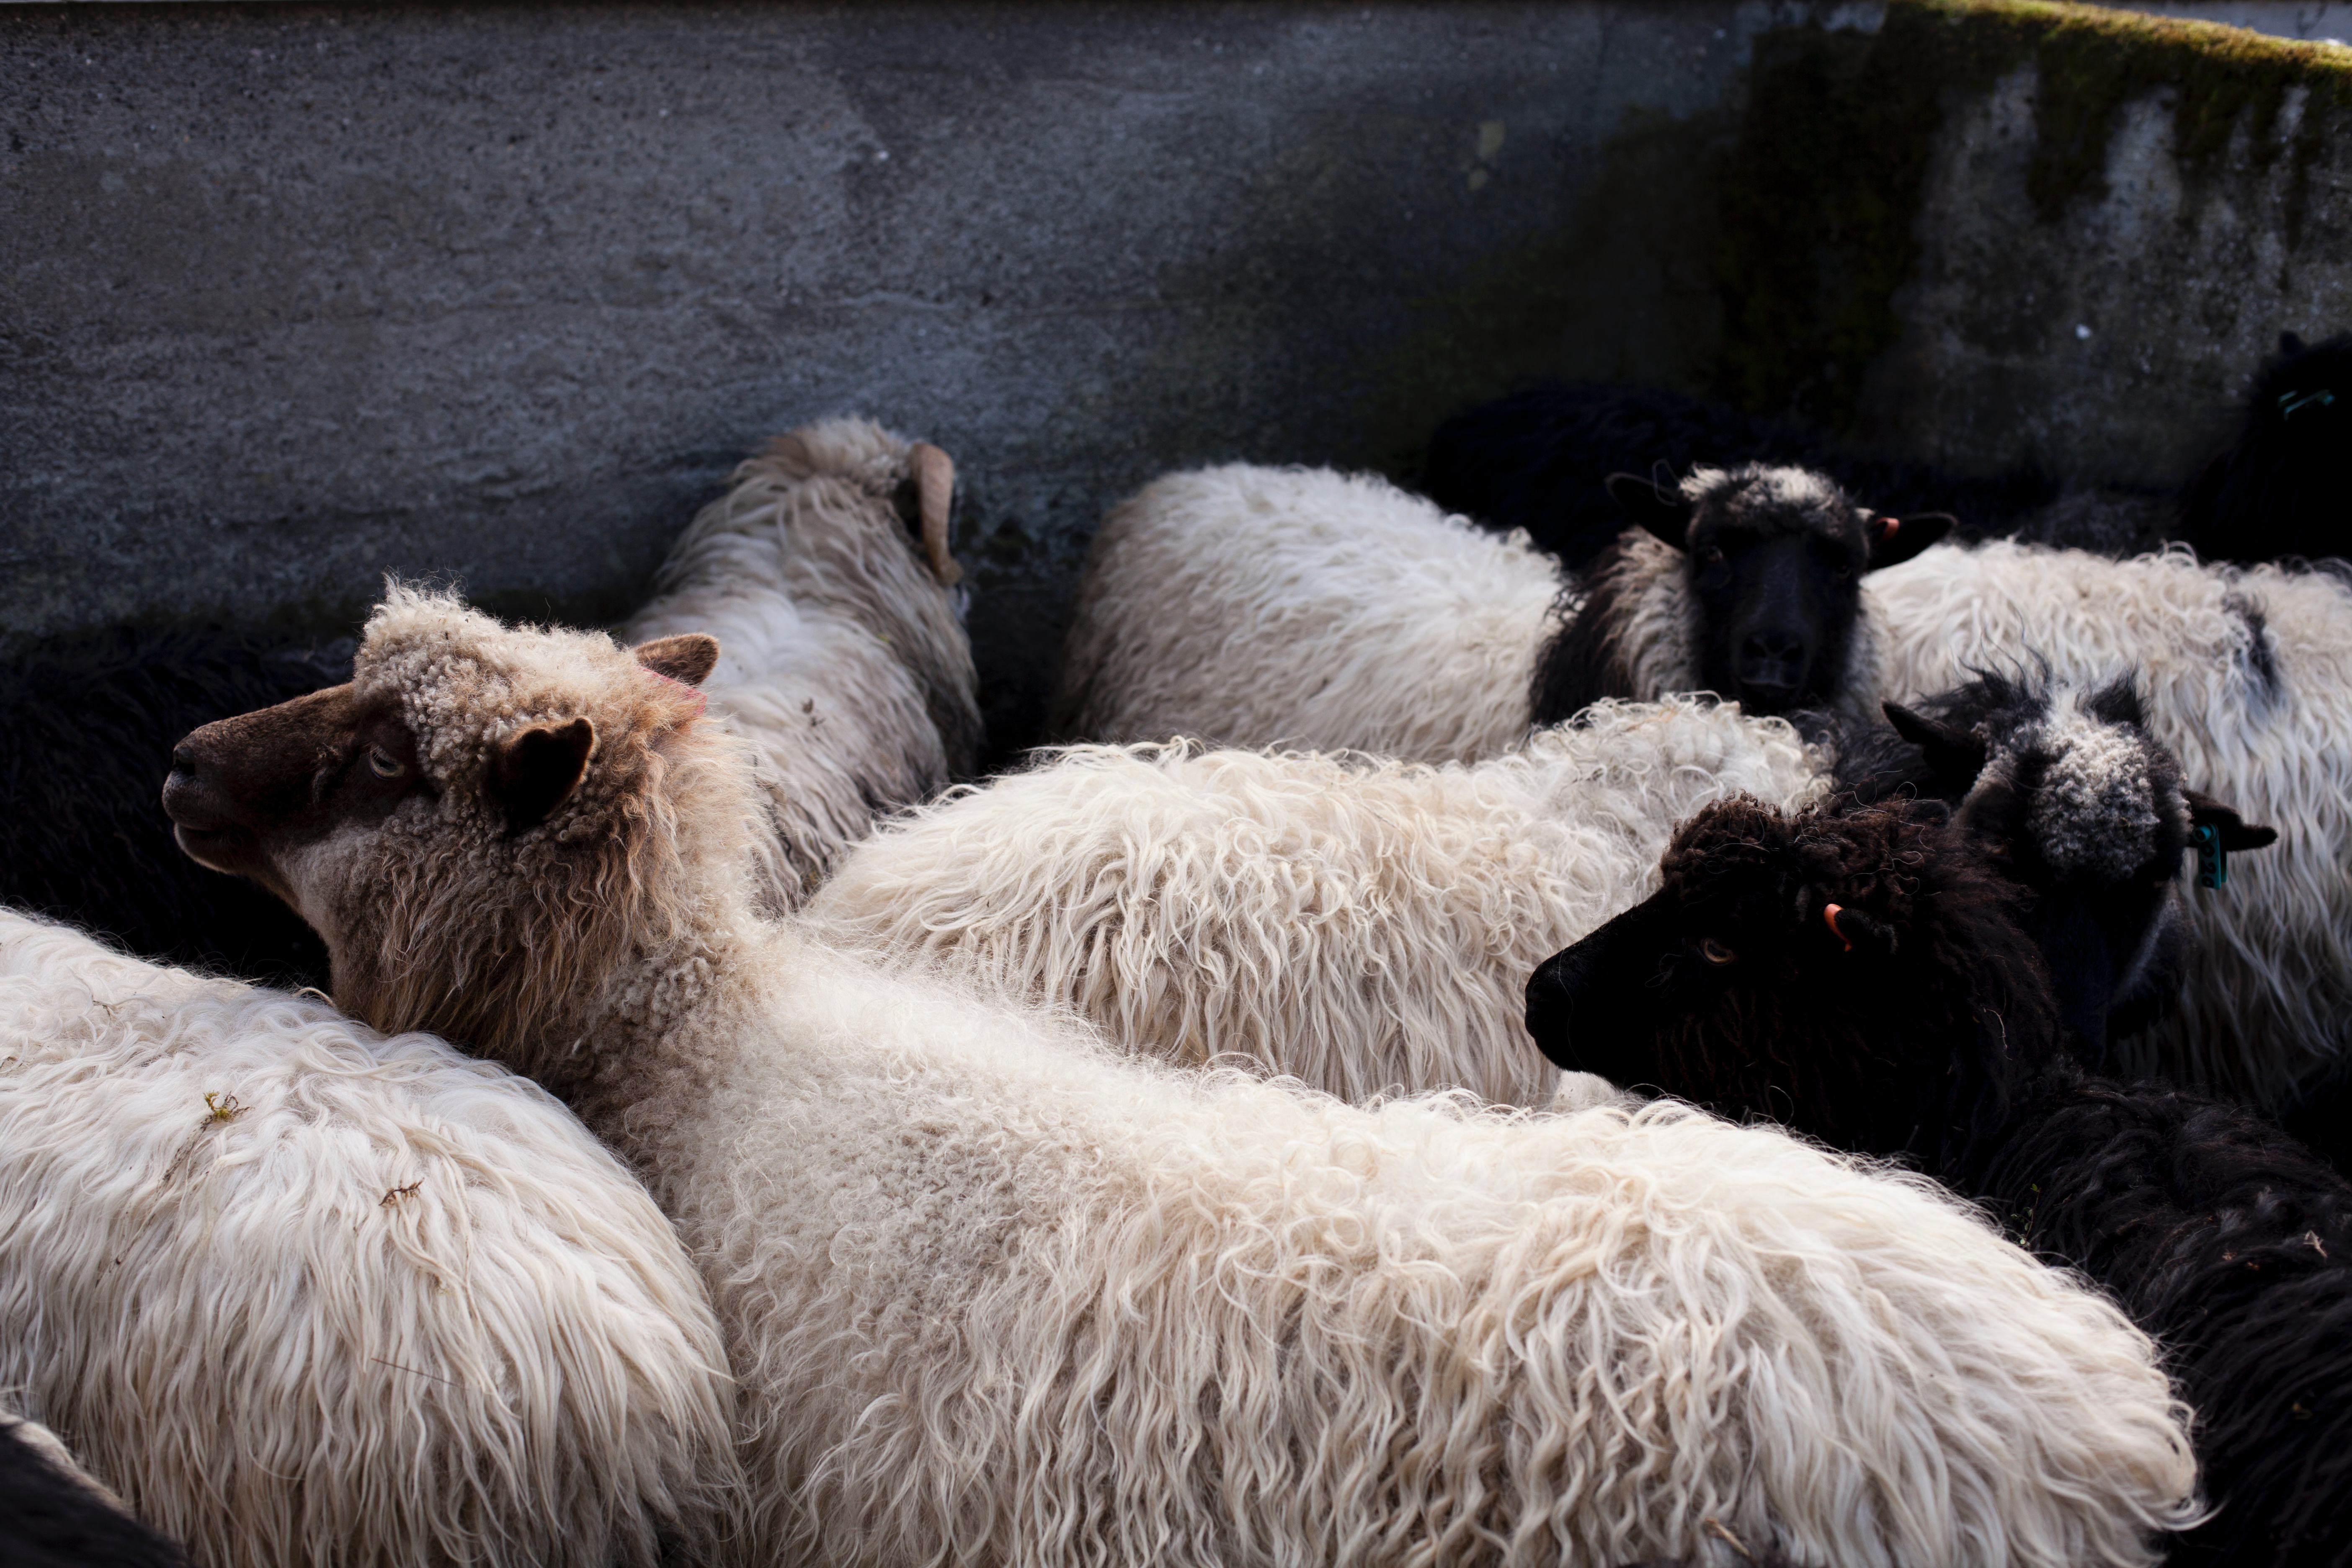
sheep, mammal, fauna, vertebrate, sheeps